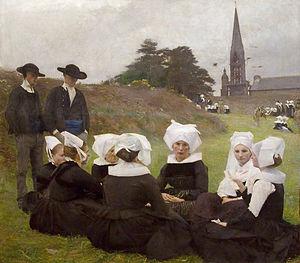
Le pardon de Rumengol est un des pèlerinages ou pardons les plus connus de Bretagne, du diocèse de Quimper dans le bourg de Rumengol à 3 km à l’est du Faou, commune dont Rumengol fait partie depuis 1970. Pardon très ancien, il ne fut que brièvement interrompu par la Révolution française.
Les Bretonnes au pardon est un tableau peint par Pascal Dagnan-Bouveret en 1887. Il mesure 125,1 cm de haut sur 141,1 cm de large. Il est conservé au musée Calouste-Gulbenkian à Lisbonne.